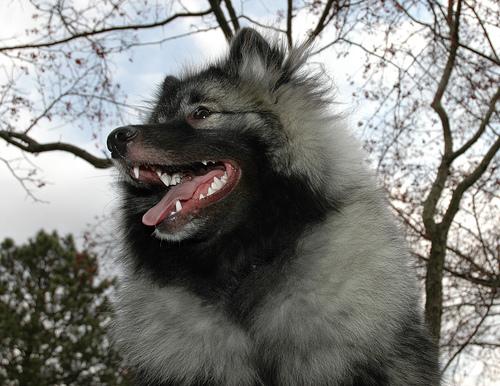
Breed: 223-n000092-keeshond